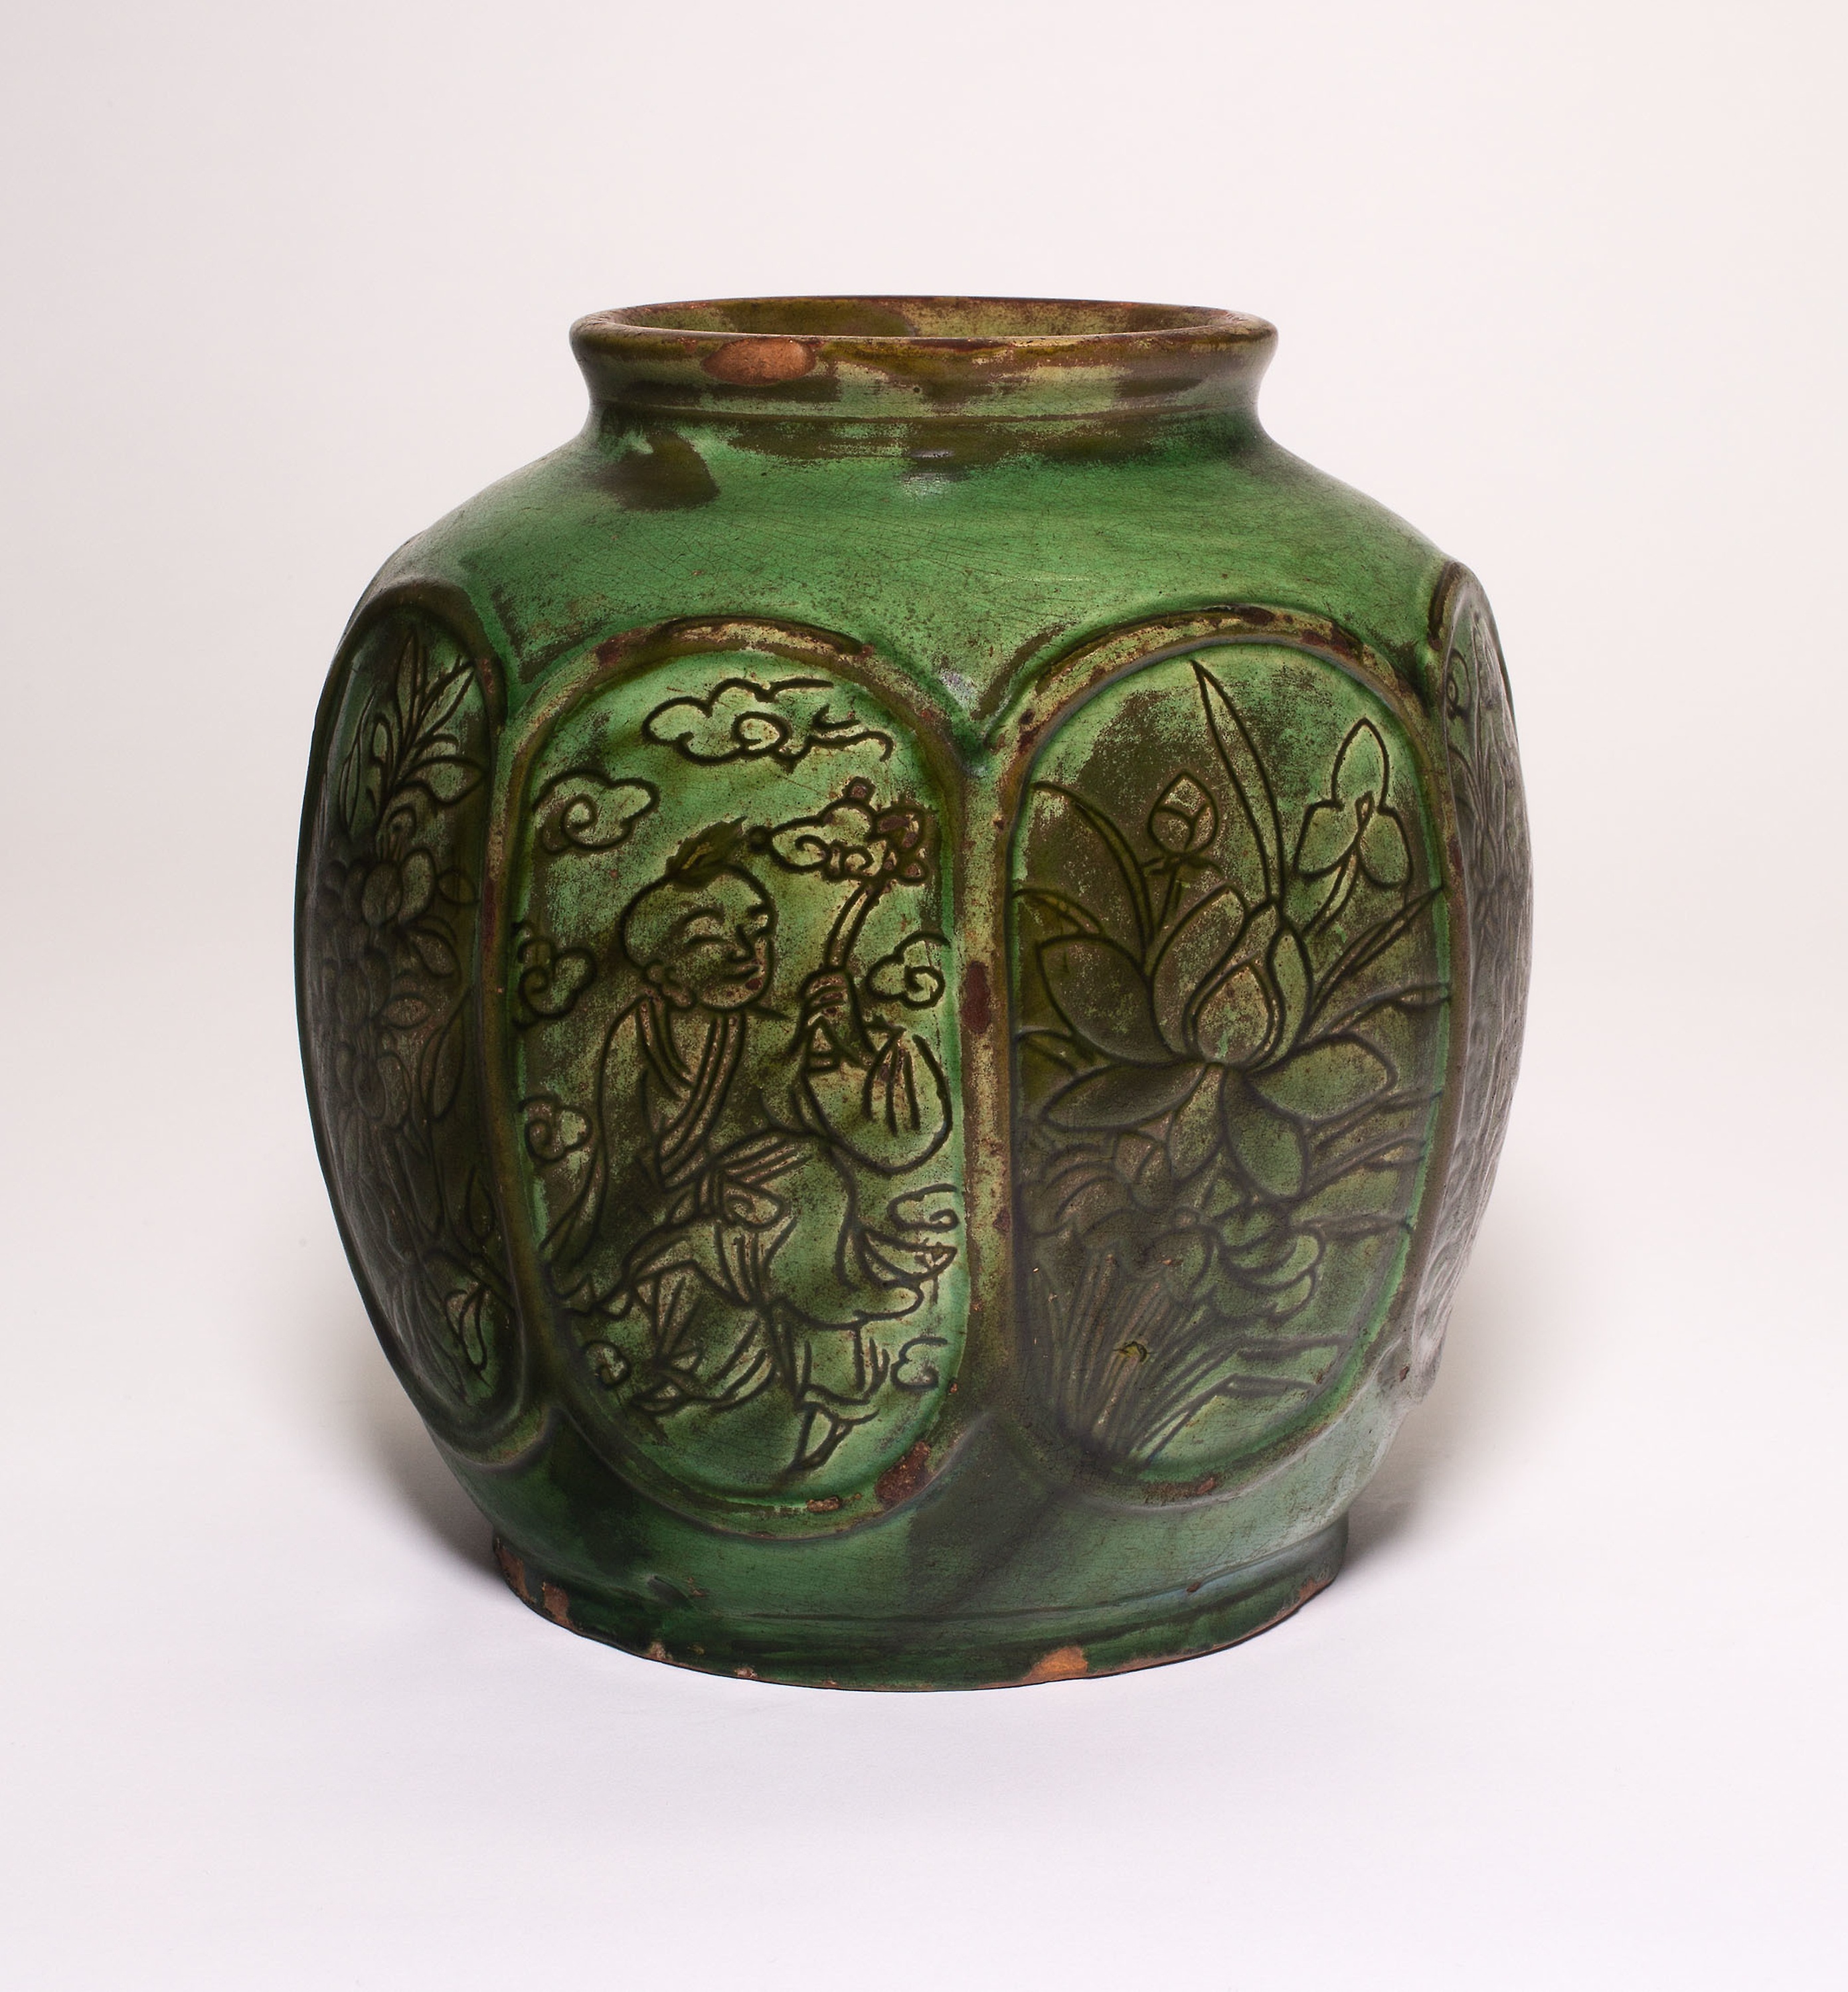
earthenware, vase, green, ceramic, urn, artifact, pottery, porcelain, antique, interior design, art